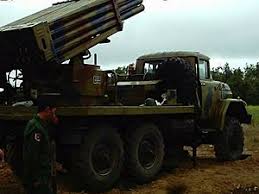
Label: Tornado